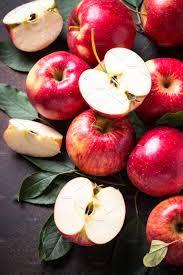
Label: apples